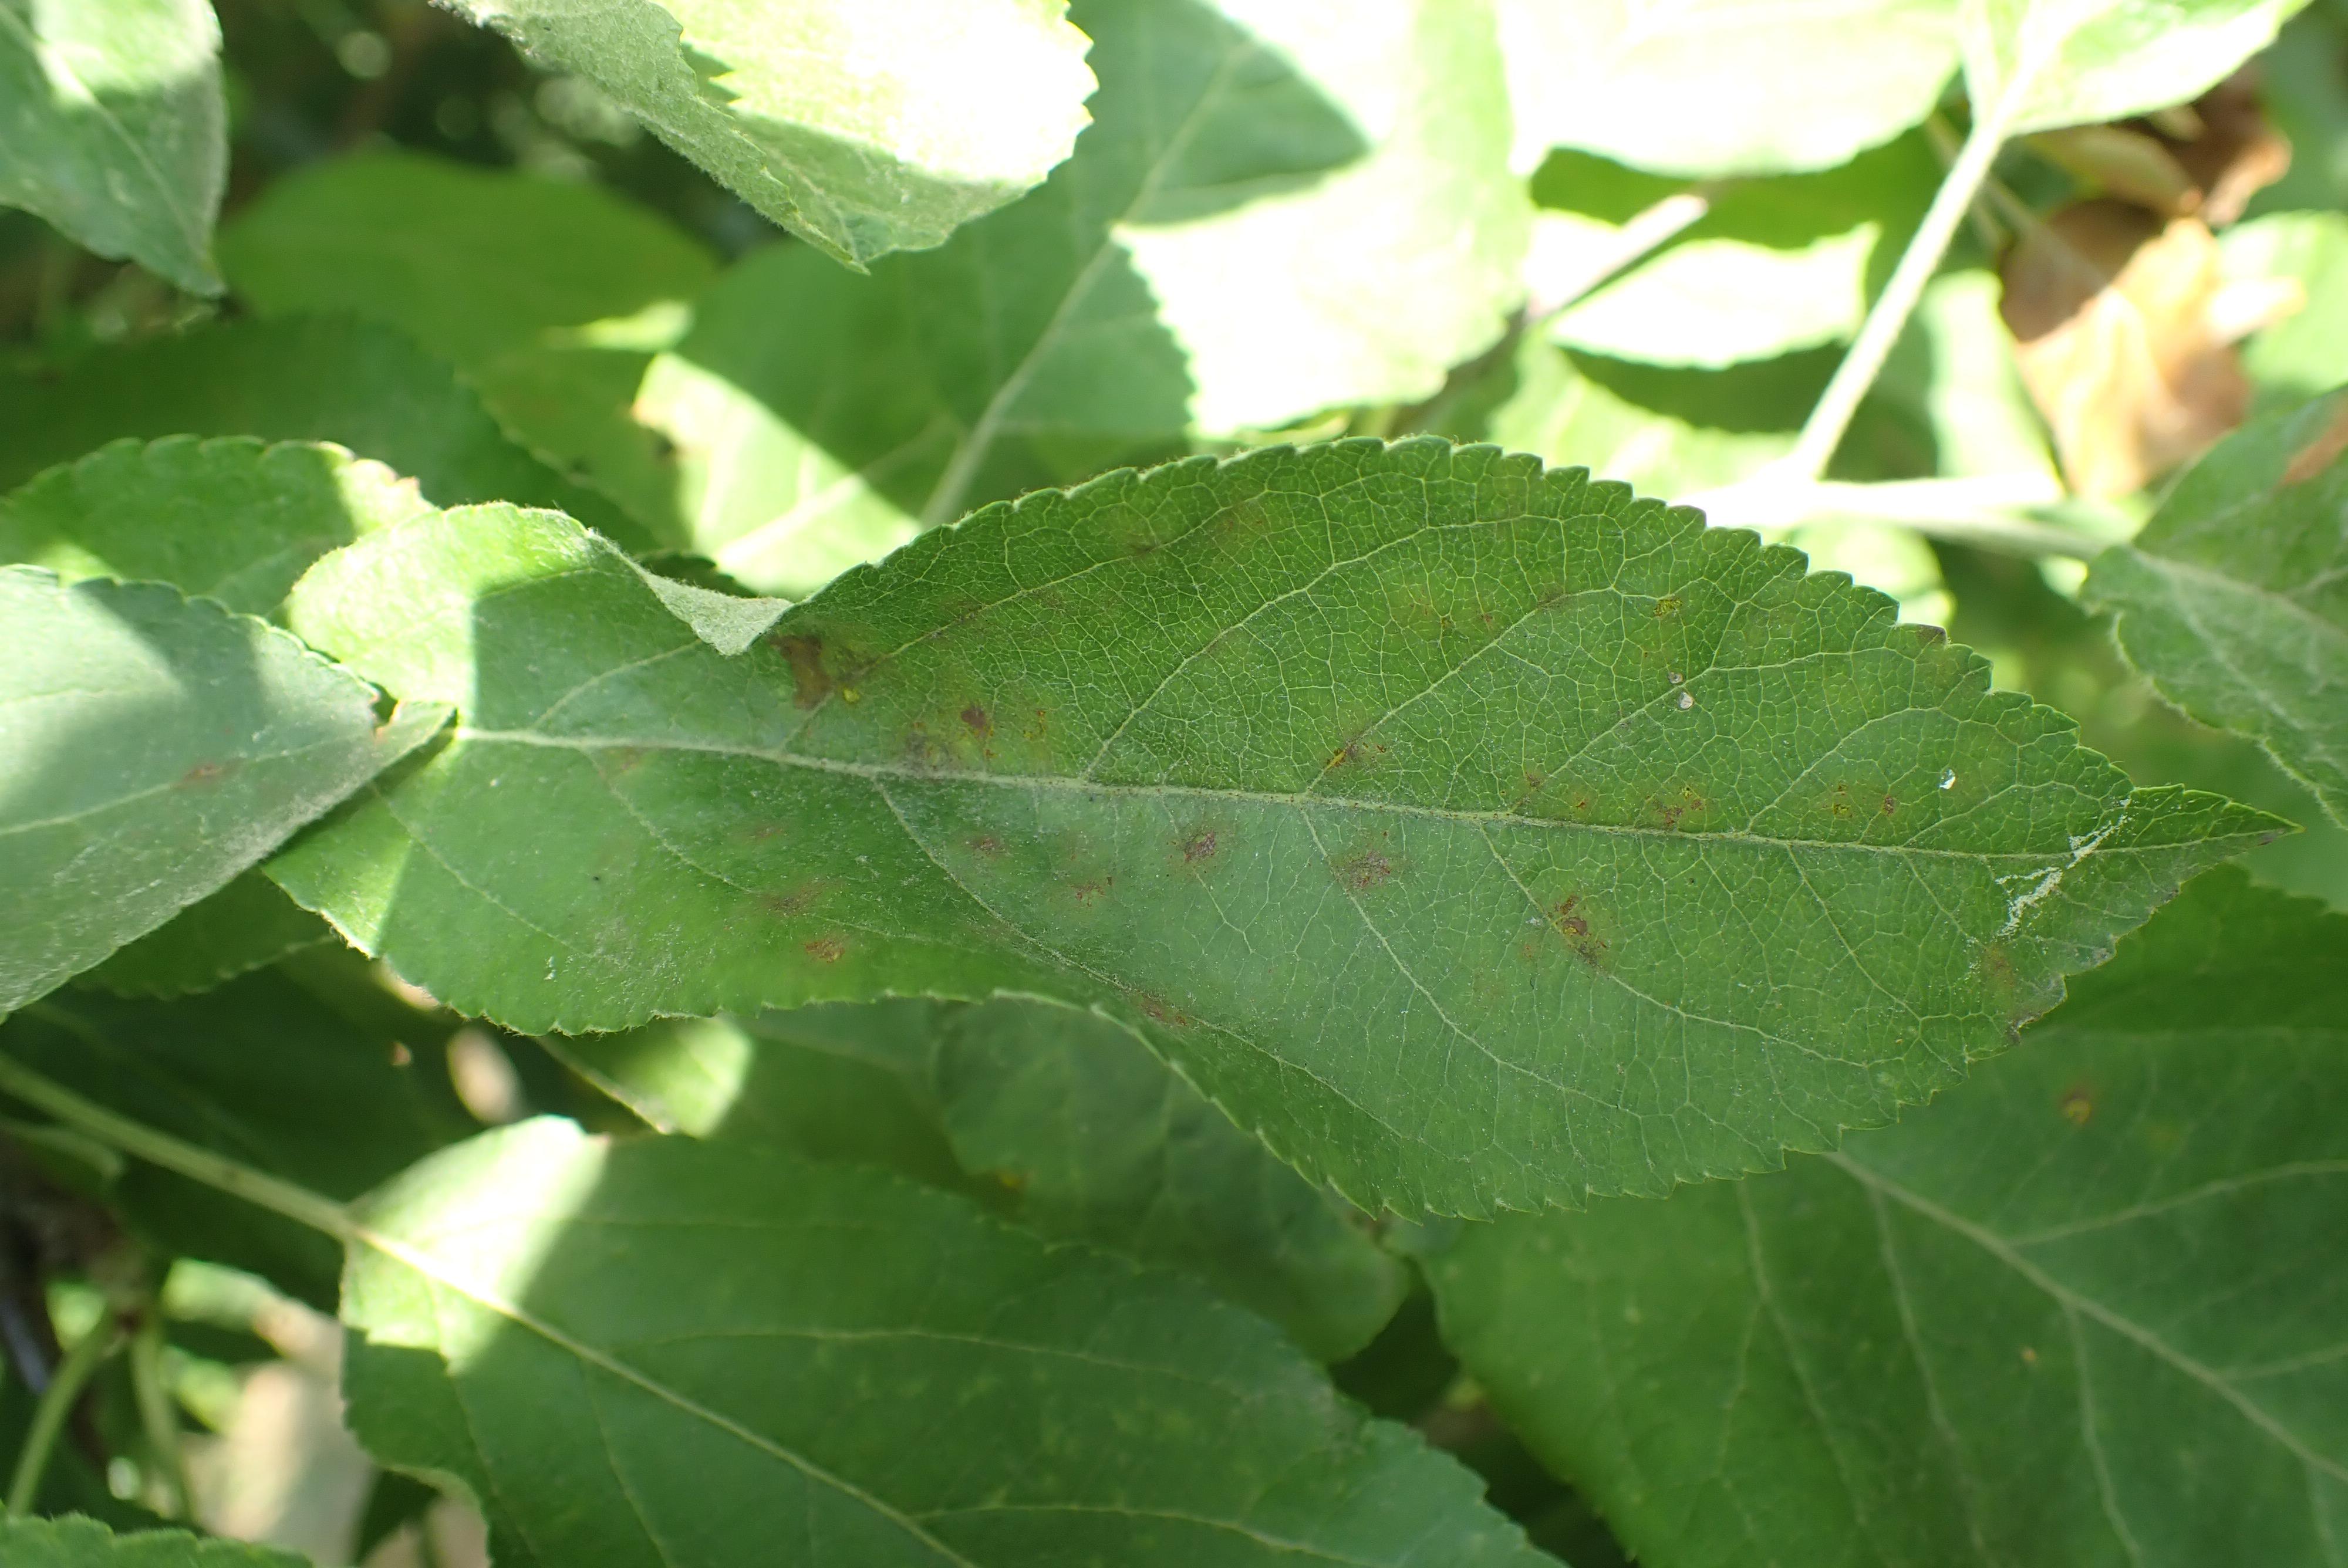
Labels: scab